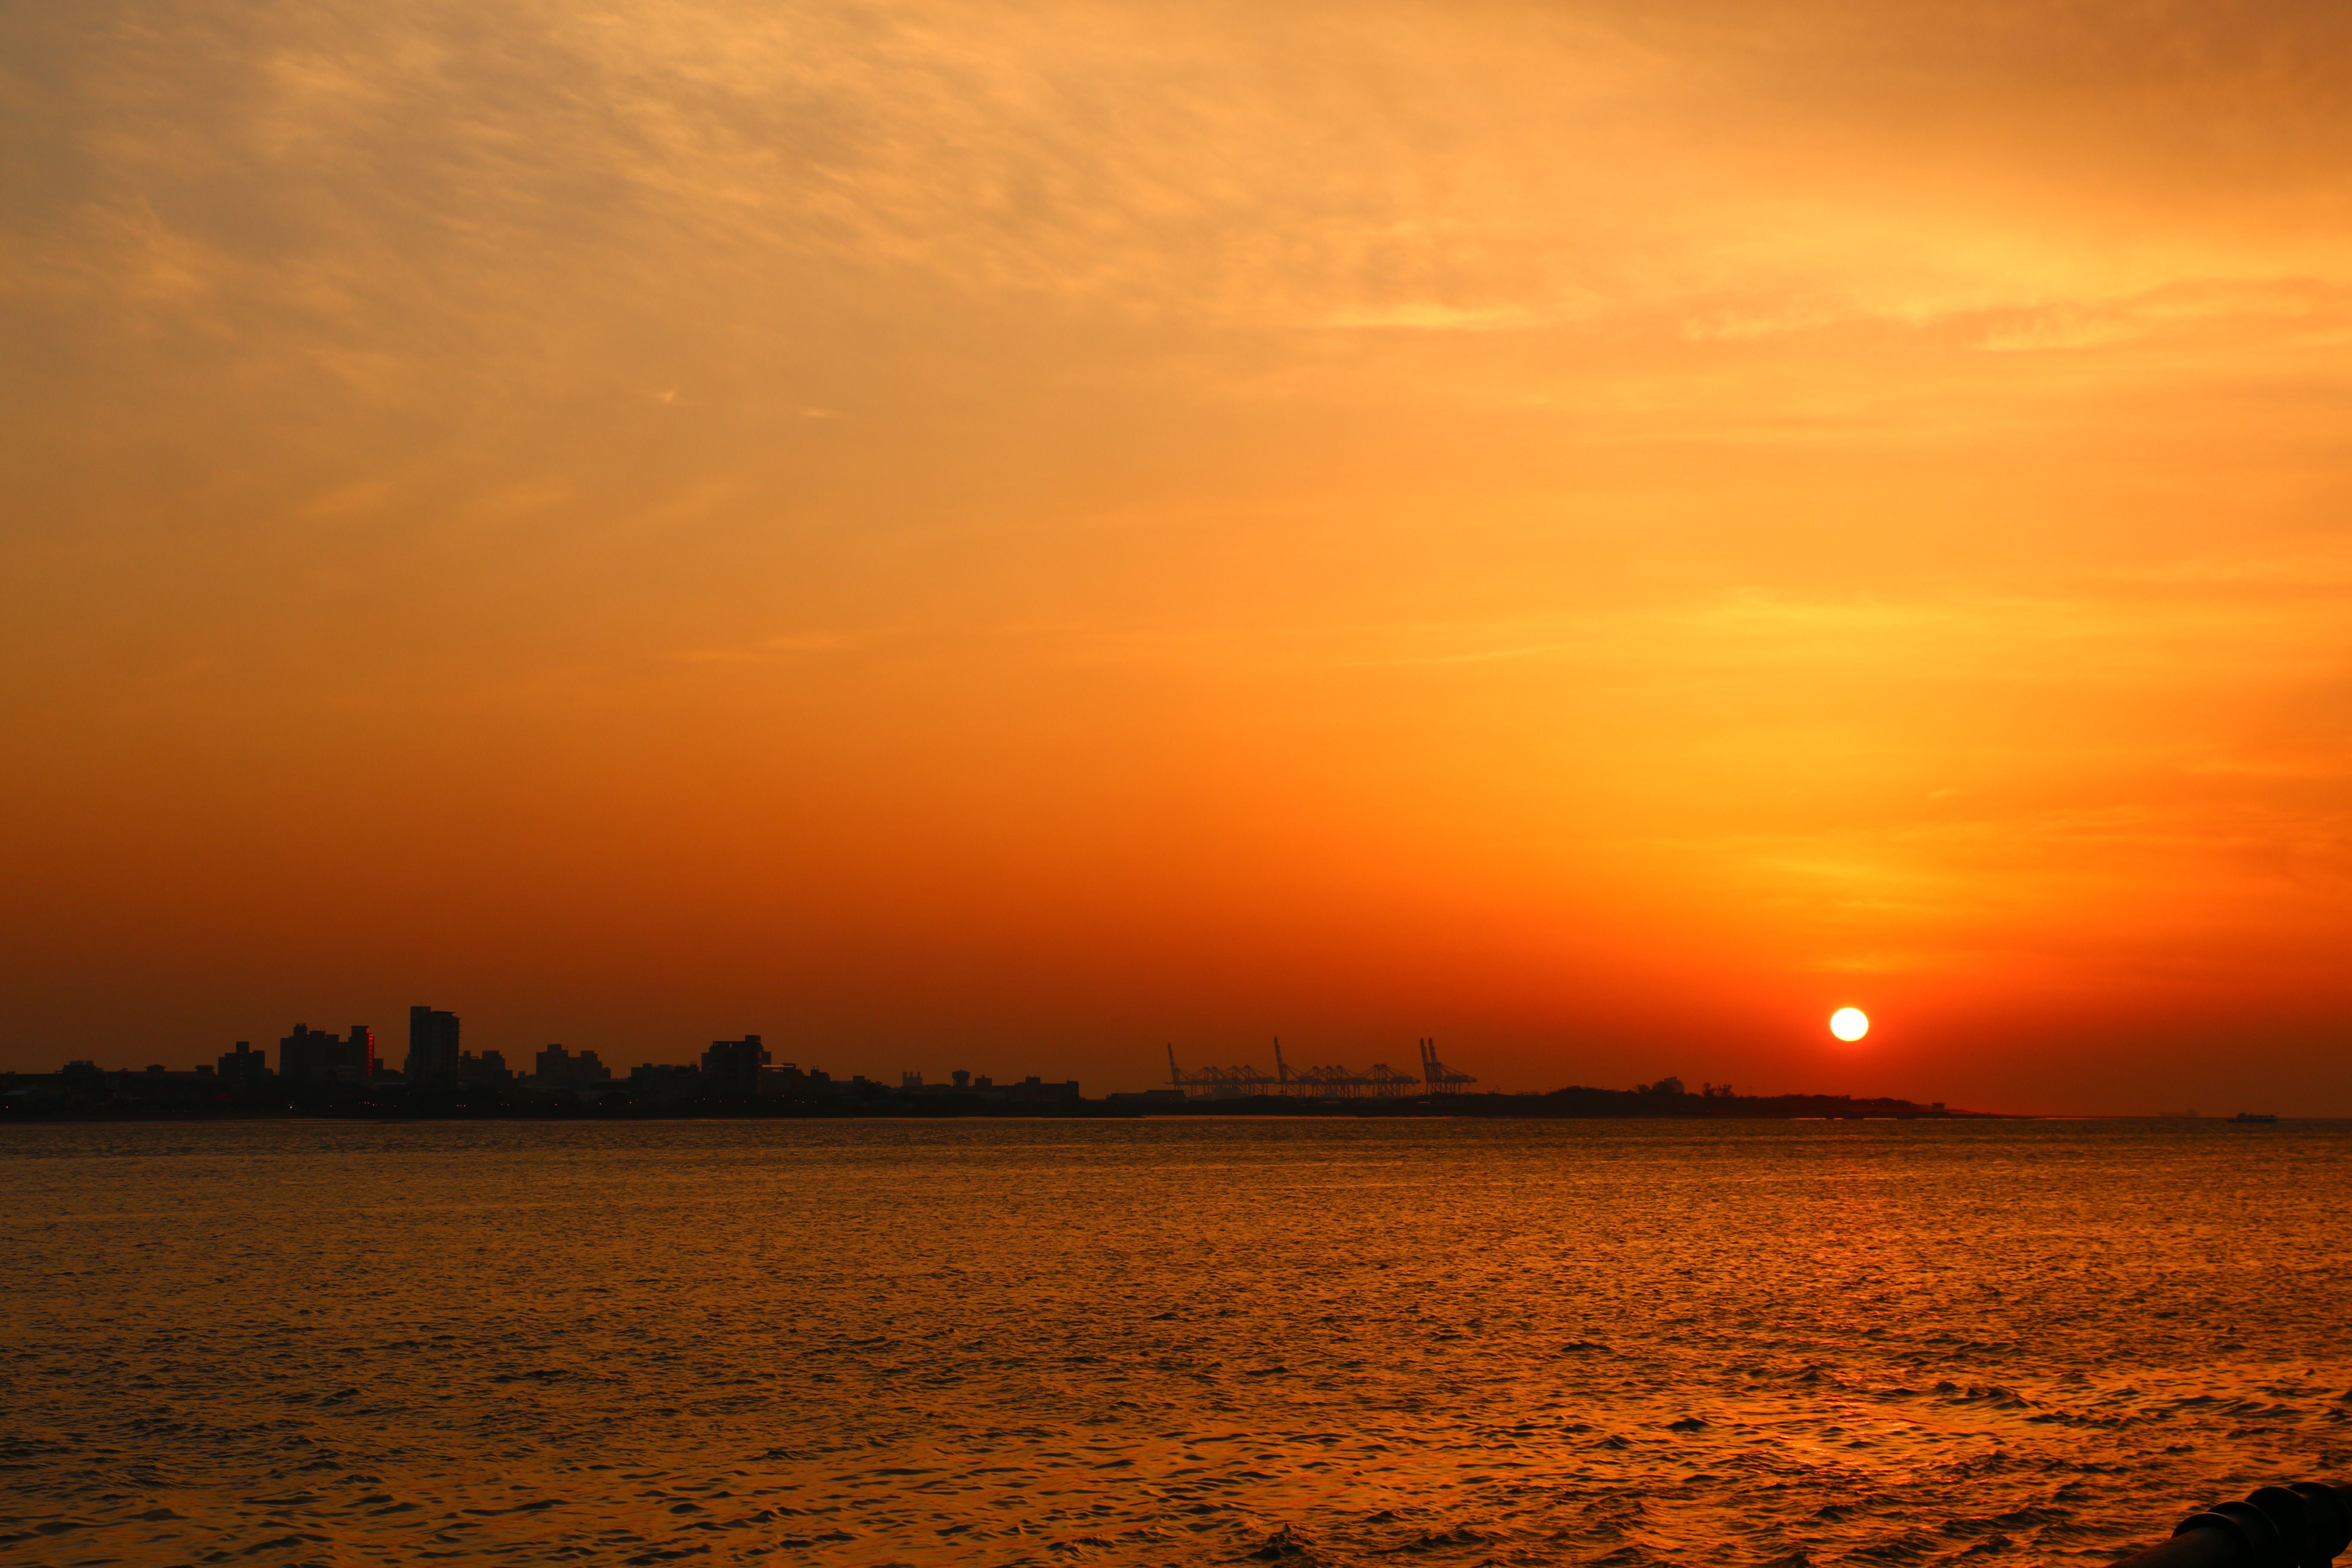
beach, sea, coast, ocean, horizon, cloud, sky, sun, sunrise, sunset, sunlight, morning, dawn, atmosphere, dusk, evening, taipei, taiwan, afterglow, fisherman's wharf, red sky at morning